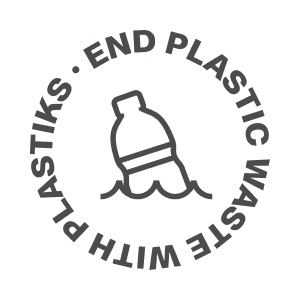
Plastic Recovery by Plastiks
Brand: Plastiks
Recupera plástico del medioambiente en Chile, los fondos irán destinados a recuperar más plástico gracias a ti, y a contribuir con acciones sociales que mejorarán la calidad de vida de las personas recuperando plástico.
Category: Services > Environmental Services > Waste Management Services